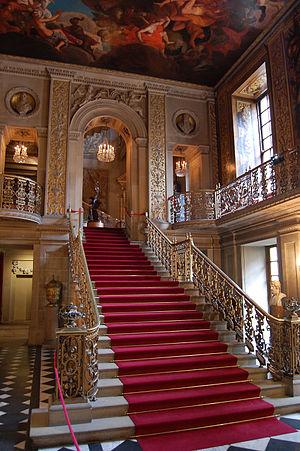
Pemberley est une adaptation pour la BBC de La mort s'invite à Pemberley, roman de P. D. James paru en 2011, qui se présente comme une suite criminelle d'Orgueil et Préjugés de Jane Austen, et dont l'action se déroule essentiellement à Pemberley, le domaine de Mr Darcy, six ans après son mariage avec Elizabeth Bennet.
Orgueil et Préjugés est une coproduction américano-franco-britannique réalisée par Joe Wright, sortie en 2005. Alors que cette œuvre majeure de la littérature anglaise a donné lieu à de très nombreuses adaptations télévisées depuis 1938, la dernière adaptation de la BBC datant de 1995, il ne s'agit que de la deuxième tentative de la porter sur grand écran, la première étant le film en noir et blanc de Robert Z. Leonard sorti en 1940, avec Greer Garson et Laurence Olivier.